Robert Englund

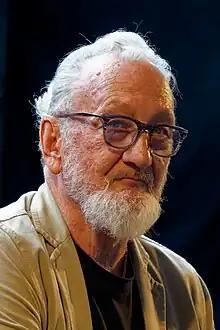
Englund in Brussels, May 2023

Robert Barton Englund (born June 6, 1947) is an American actor and director. Englund is best known for playing the villain Freddy Krueger in the "A Nightmare on Elm Street" franchise. Englund has received multiple accolades and honors, including a Saturn Award, a Fangoria Chainsaw Award, as well as a star on the Hollywood Walk of Fame.